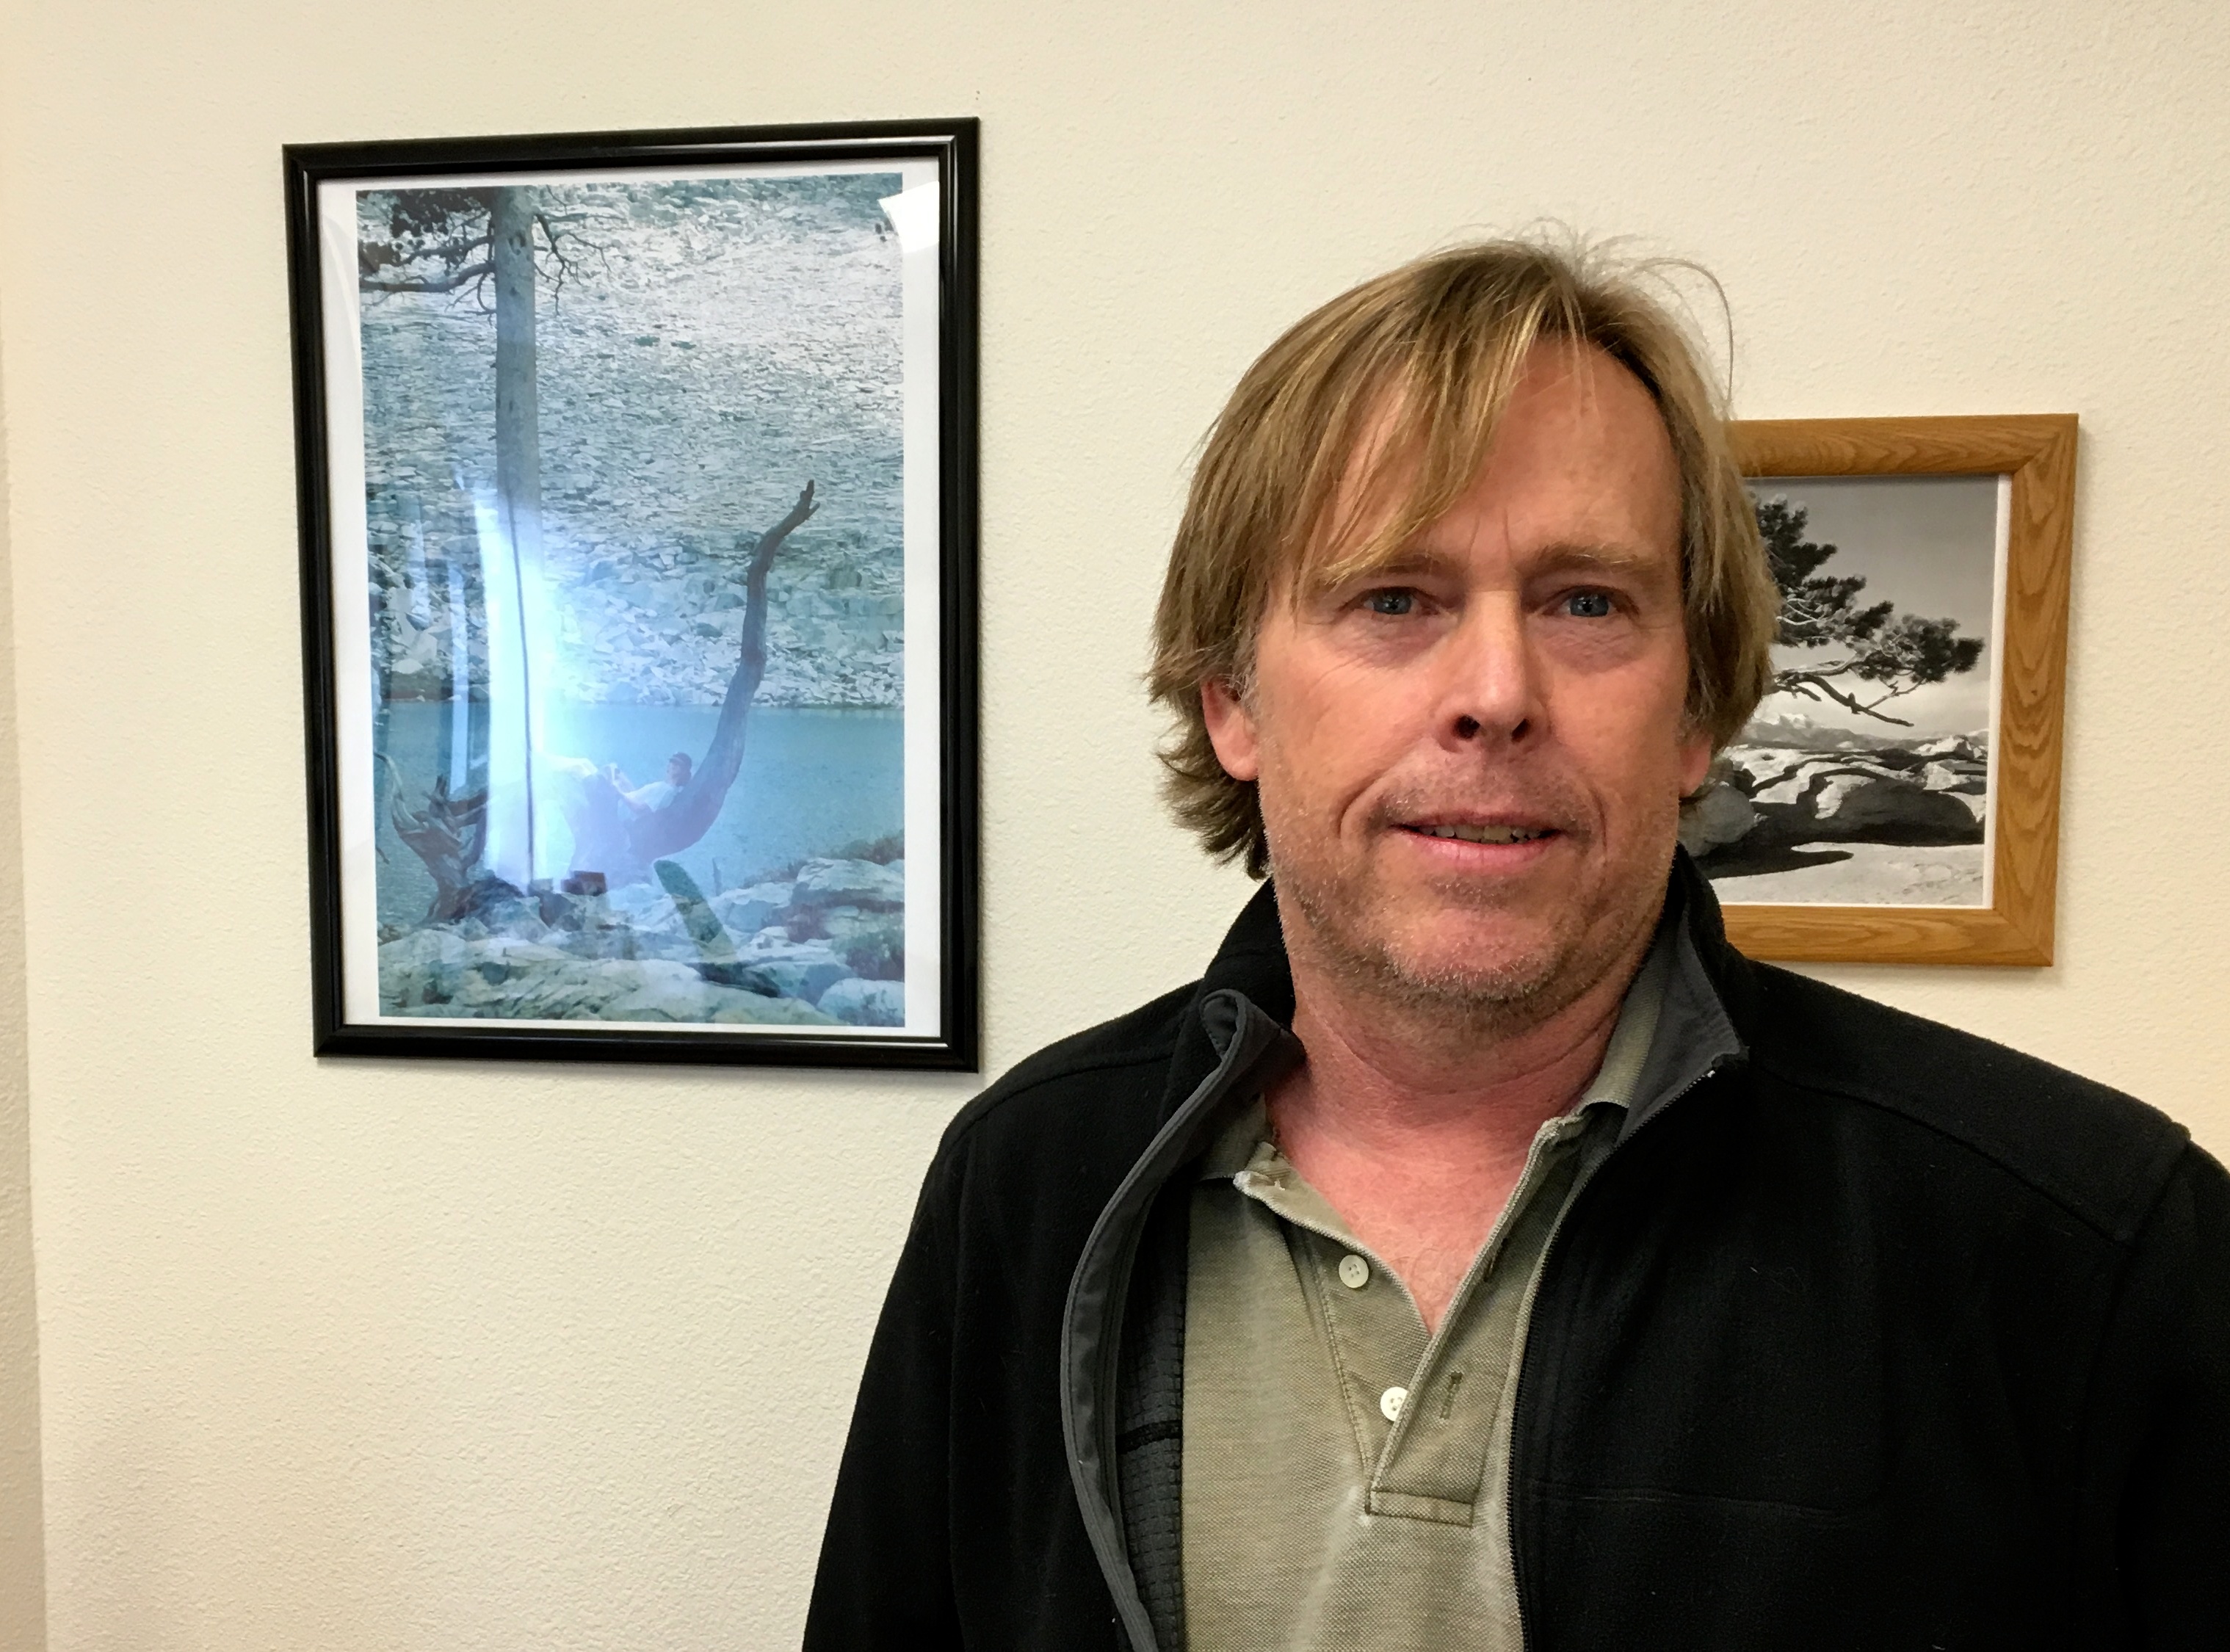
portrait, conversation, art exhibition